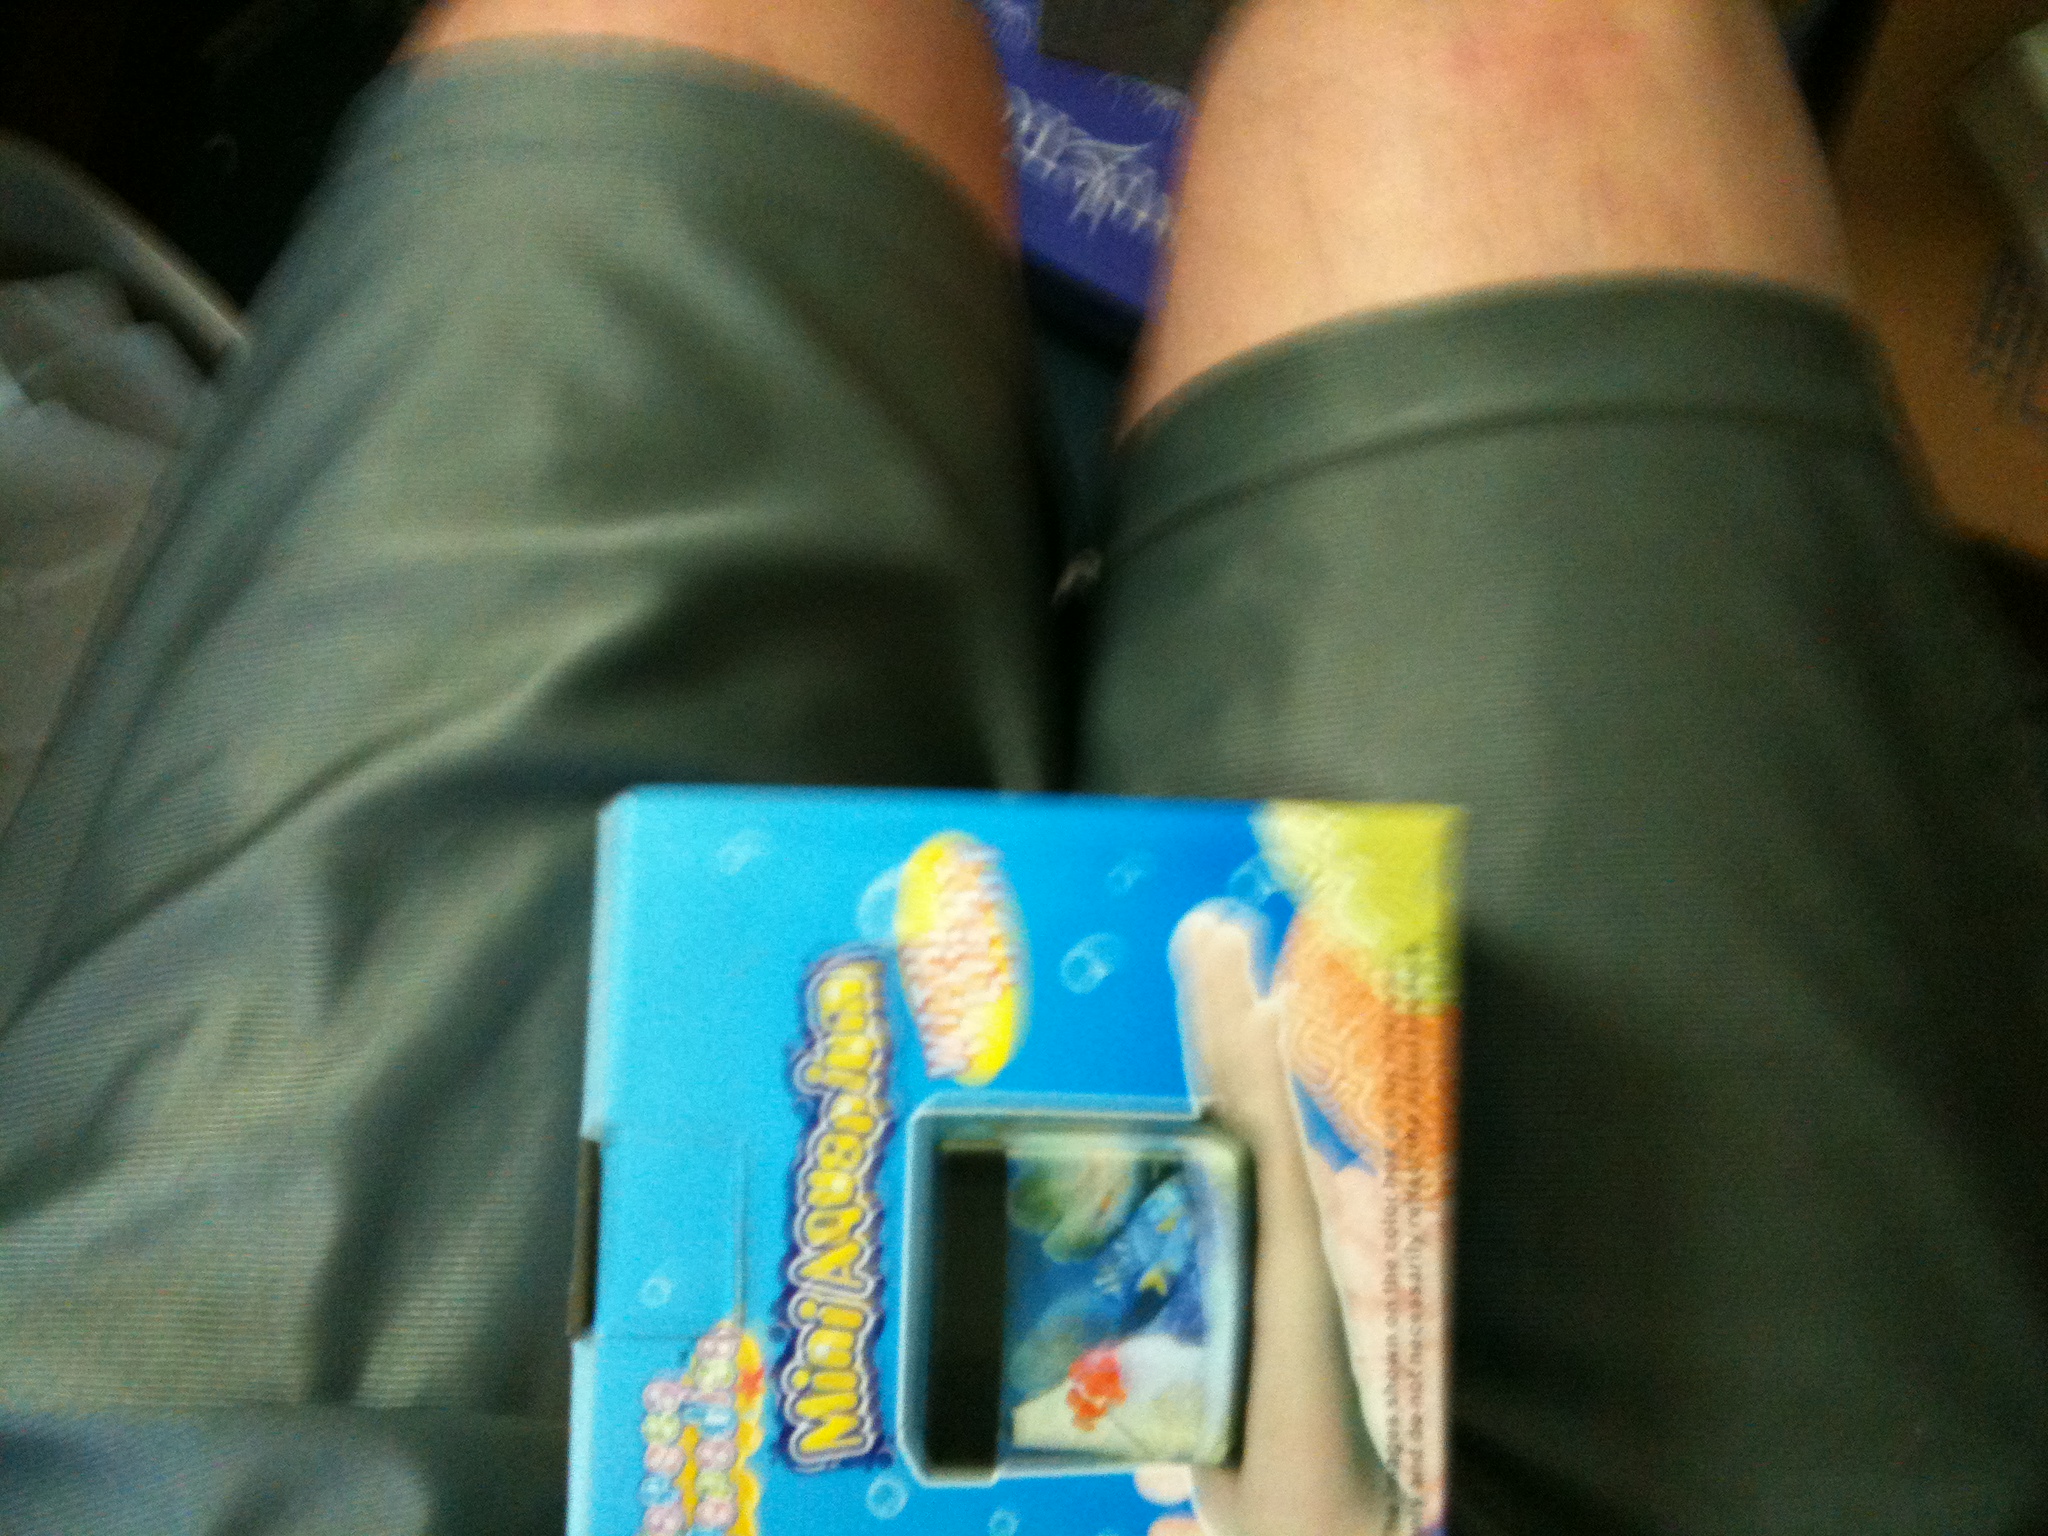Question: What is this island?
Answer: unanswerable